Obama josefi

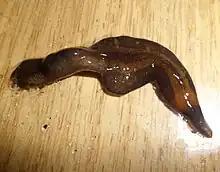
"Obama josefi" eating "Endeavouria septemlineata" (not visible). The contracted area of the body forms a "tunnel" that holds the prey.

The habitat of "O. josefi" includes moist and seasonal forests in northeast Rio Grande do Sul and east Santa Catarina, southern Brazil.